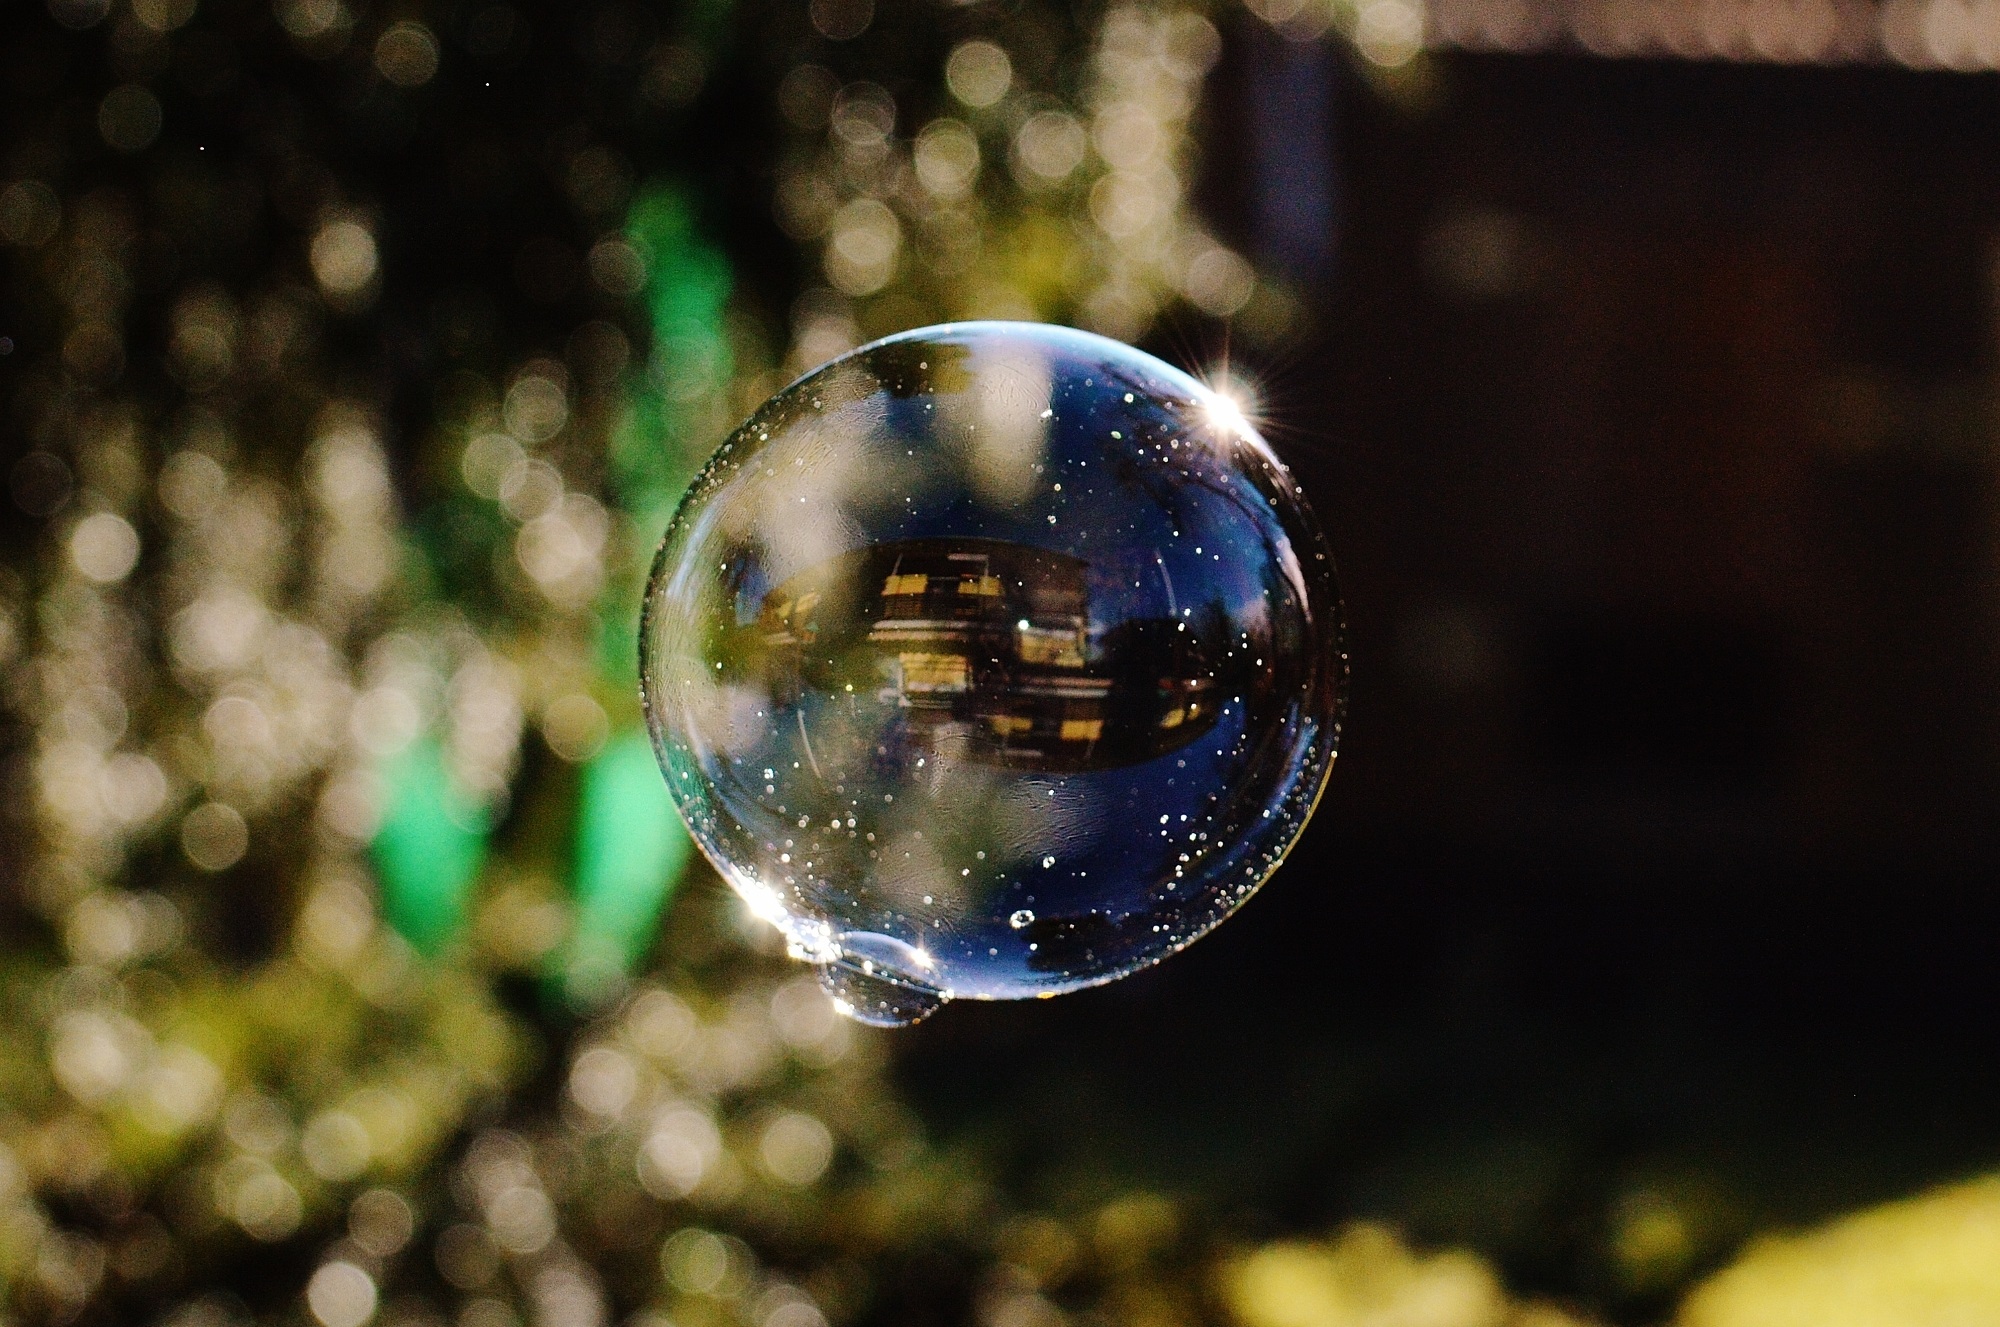
water, light, night, photography, sunlight, glass, green, reflection, color, blue, float, colorful, circle, close up, christmas decoration, earth, ball, sphere, balls, shape, mirroring, macro photography, soap bubbles, make soap bubbles, soapy water, liquid bubble